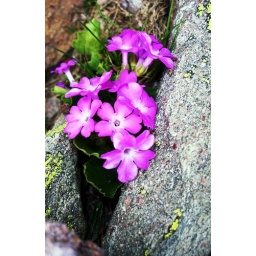
high mountains flowers in the way of Rifugio Laghi Gemelli